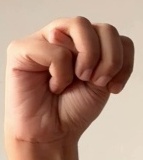
ASL sign: M